Cycling in Canberra

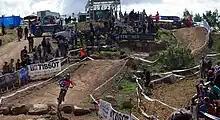
Stromlo Forest Park is a major venue for downhill mountain biking

Canberra well represented in terms of competitive and professional cycling. In 2009, the city hosted the UCI Mountain Bike World Championships at Stromlo Forest Park, while the Australian Institute of Sport in the suburb of Bruce maintains a road cycling training program for competitors at elite level.